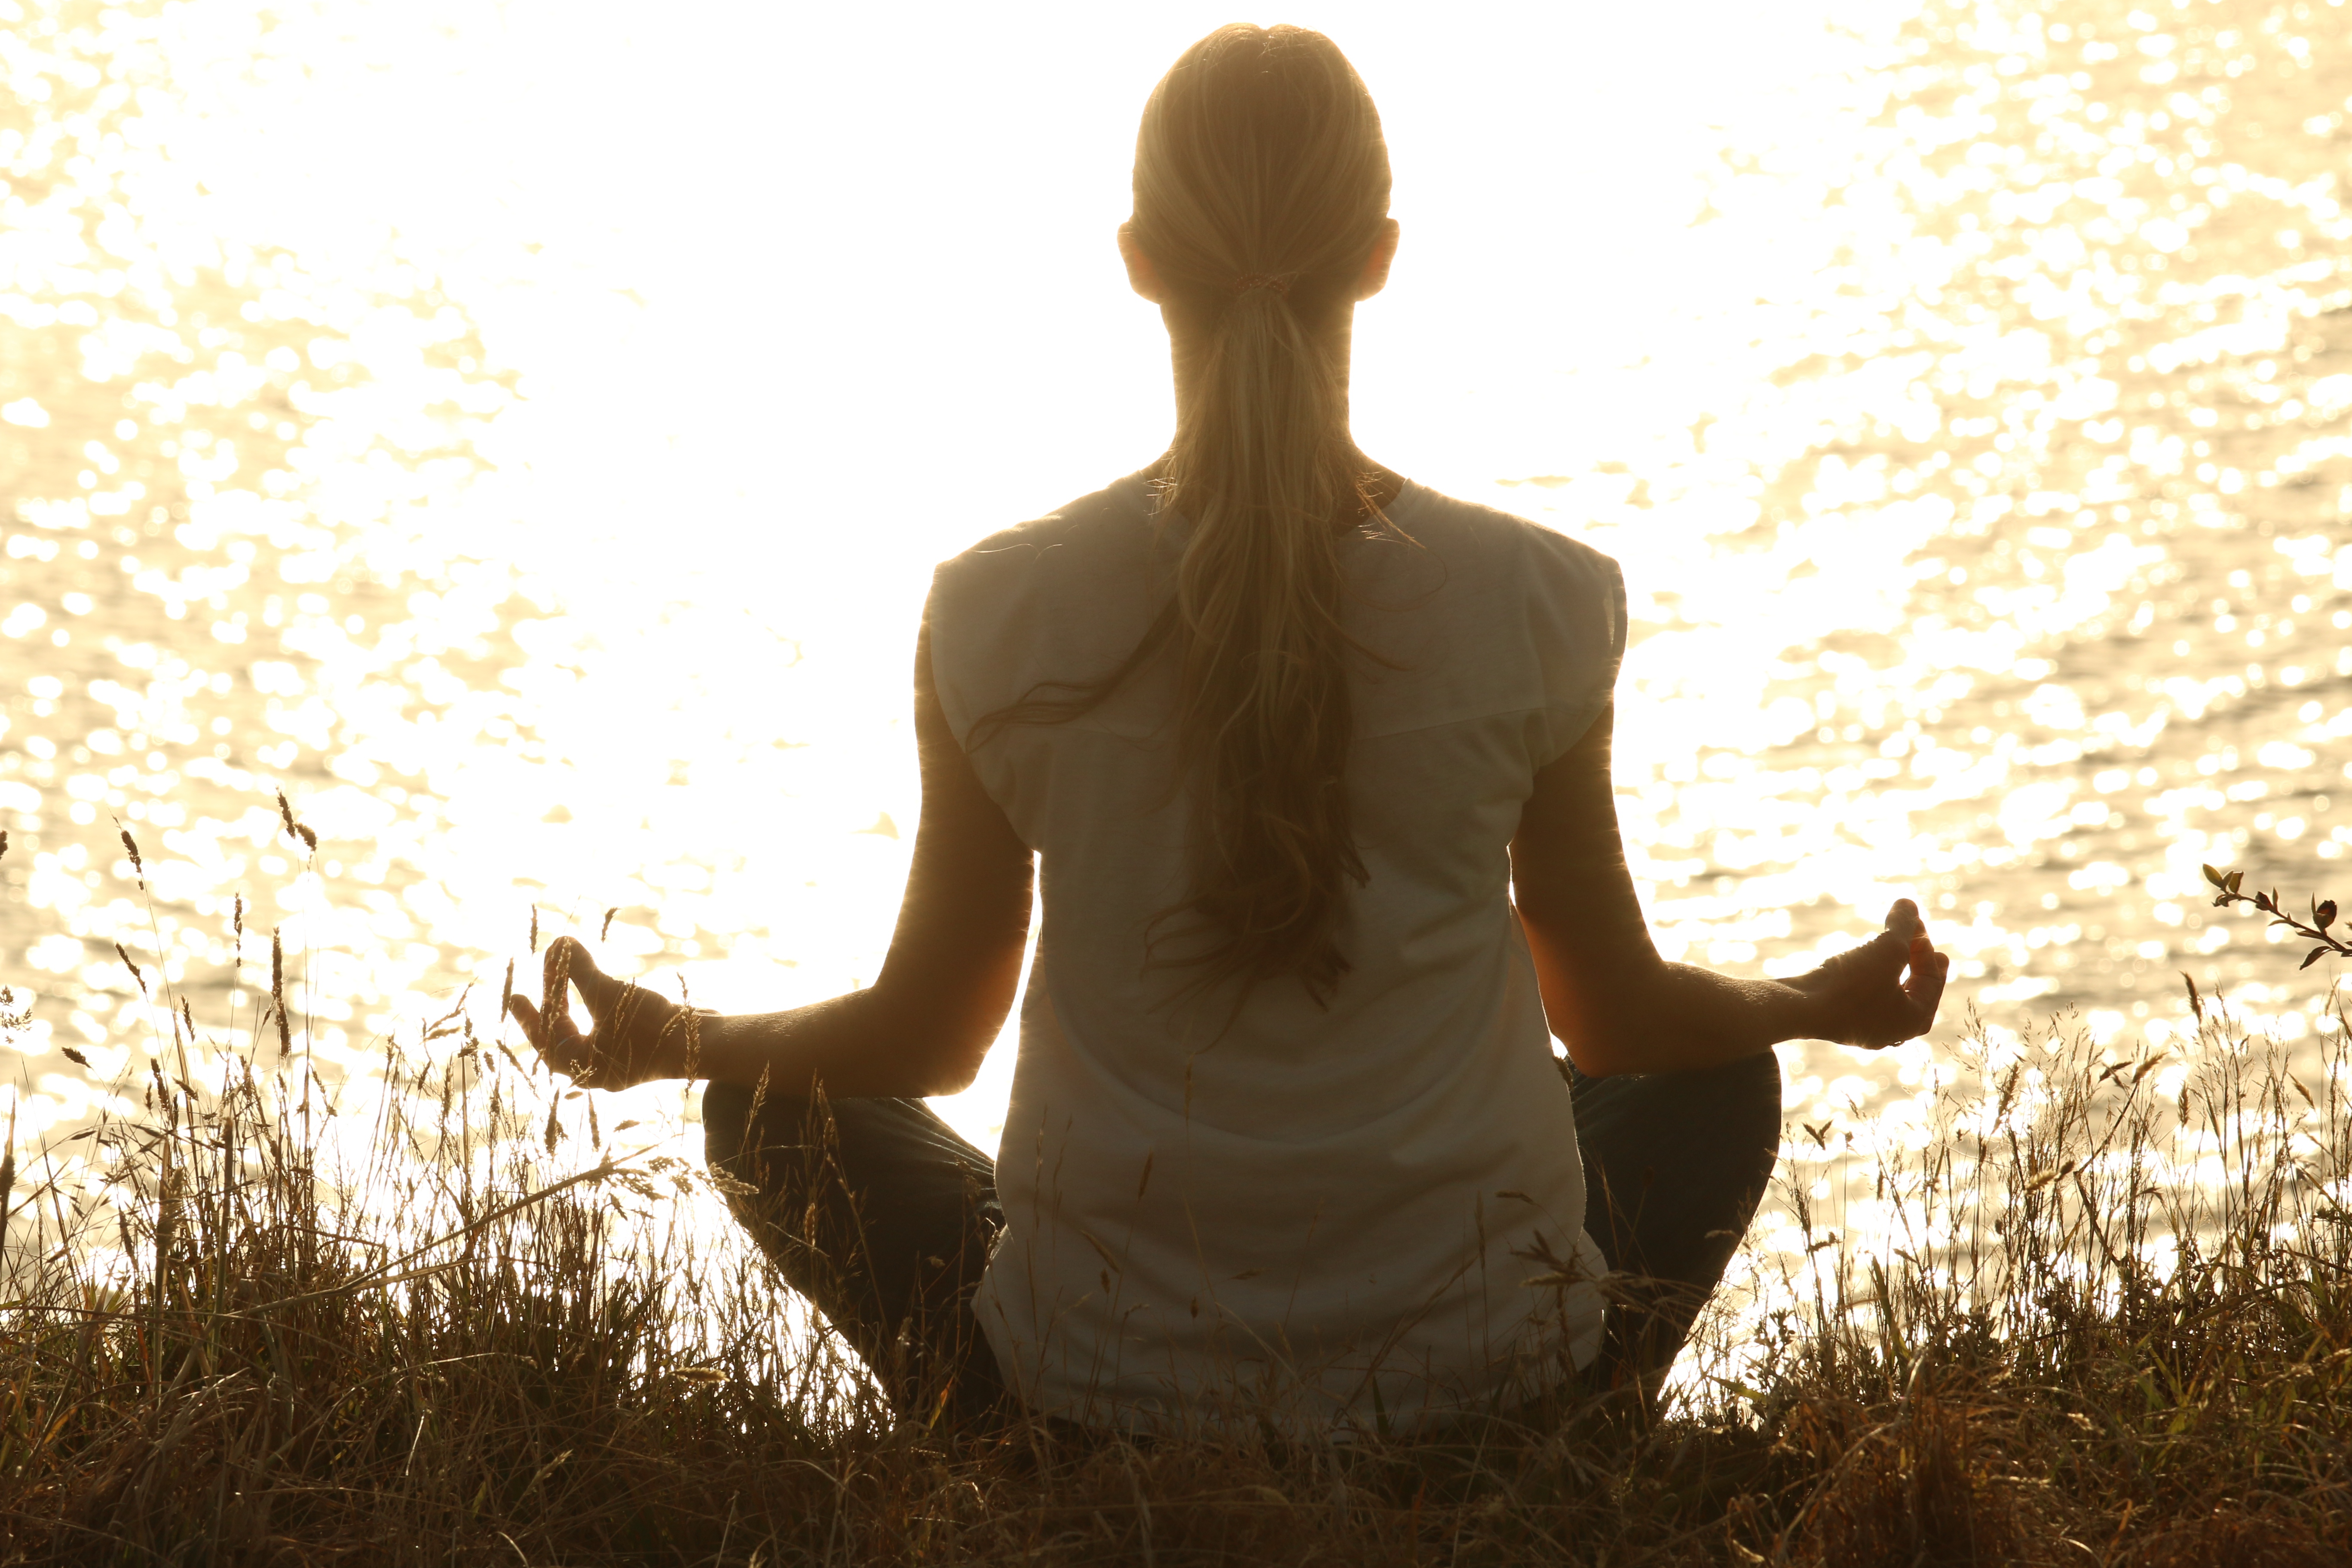
People in nature, backlighting, sunlight, light, meditation, morning, sky, water, grass, physical fitness, grass family, photography, happy, sitting, hand, gesture, sun, sunrise, yoga, shadow, silhouette, reflection